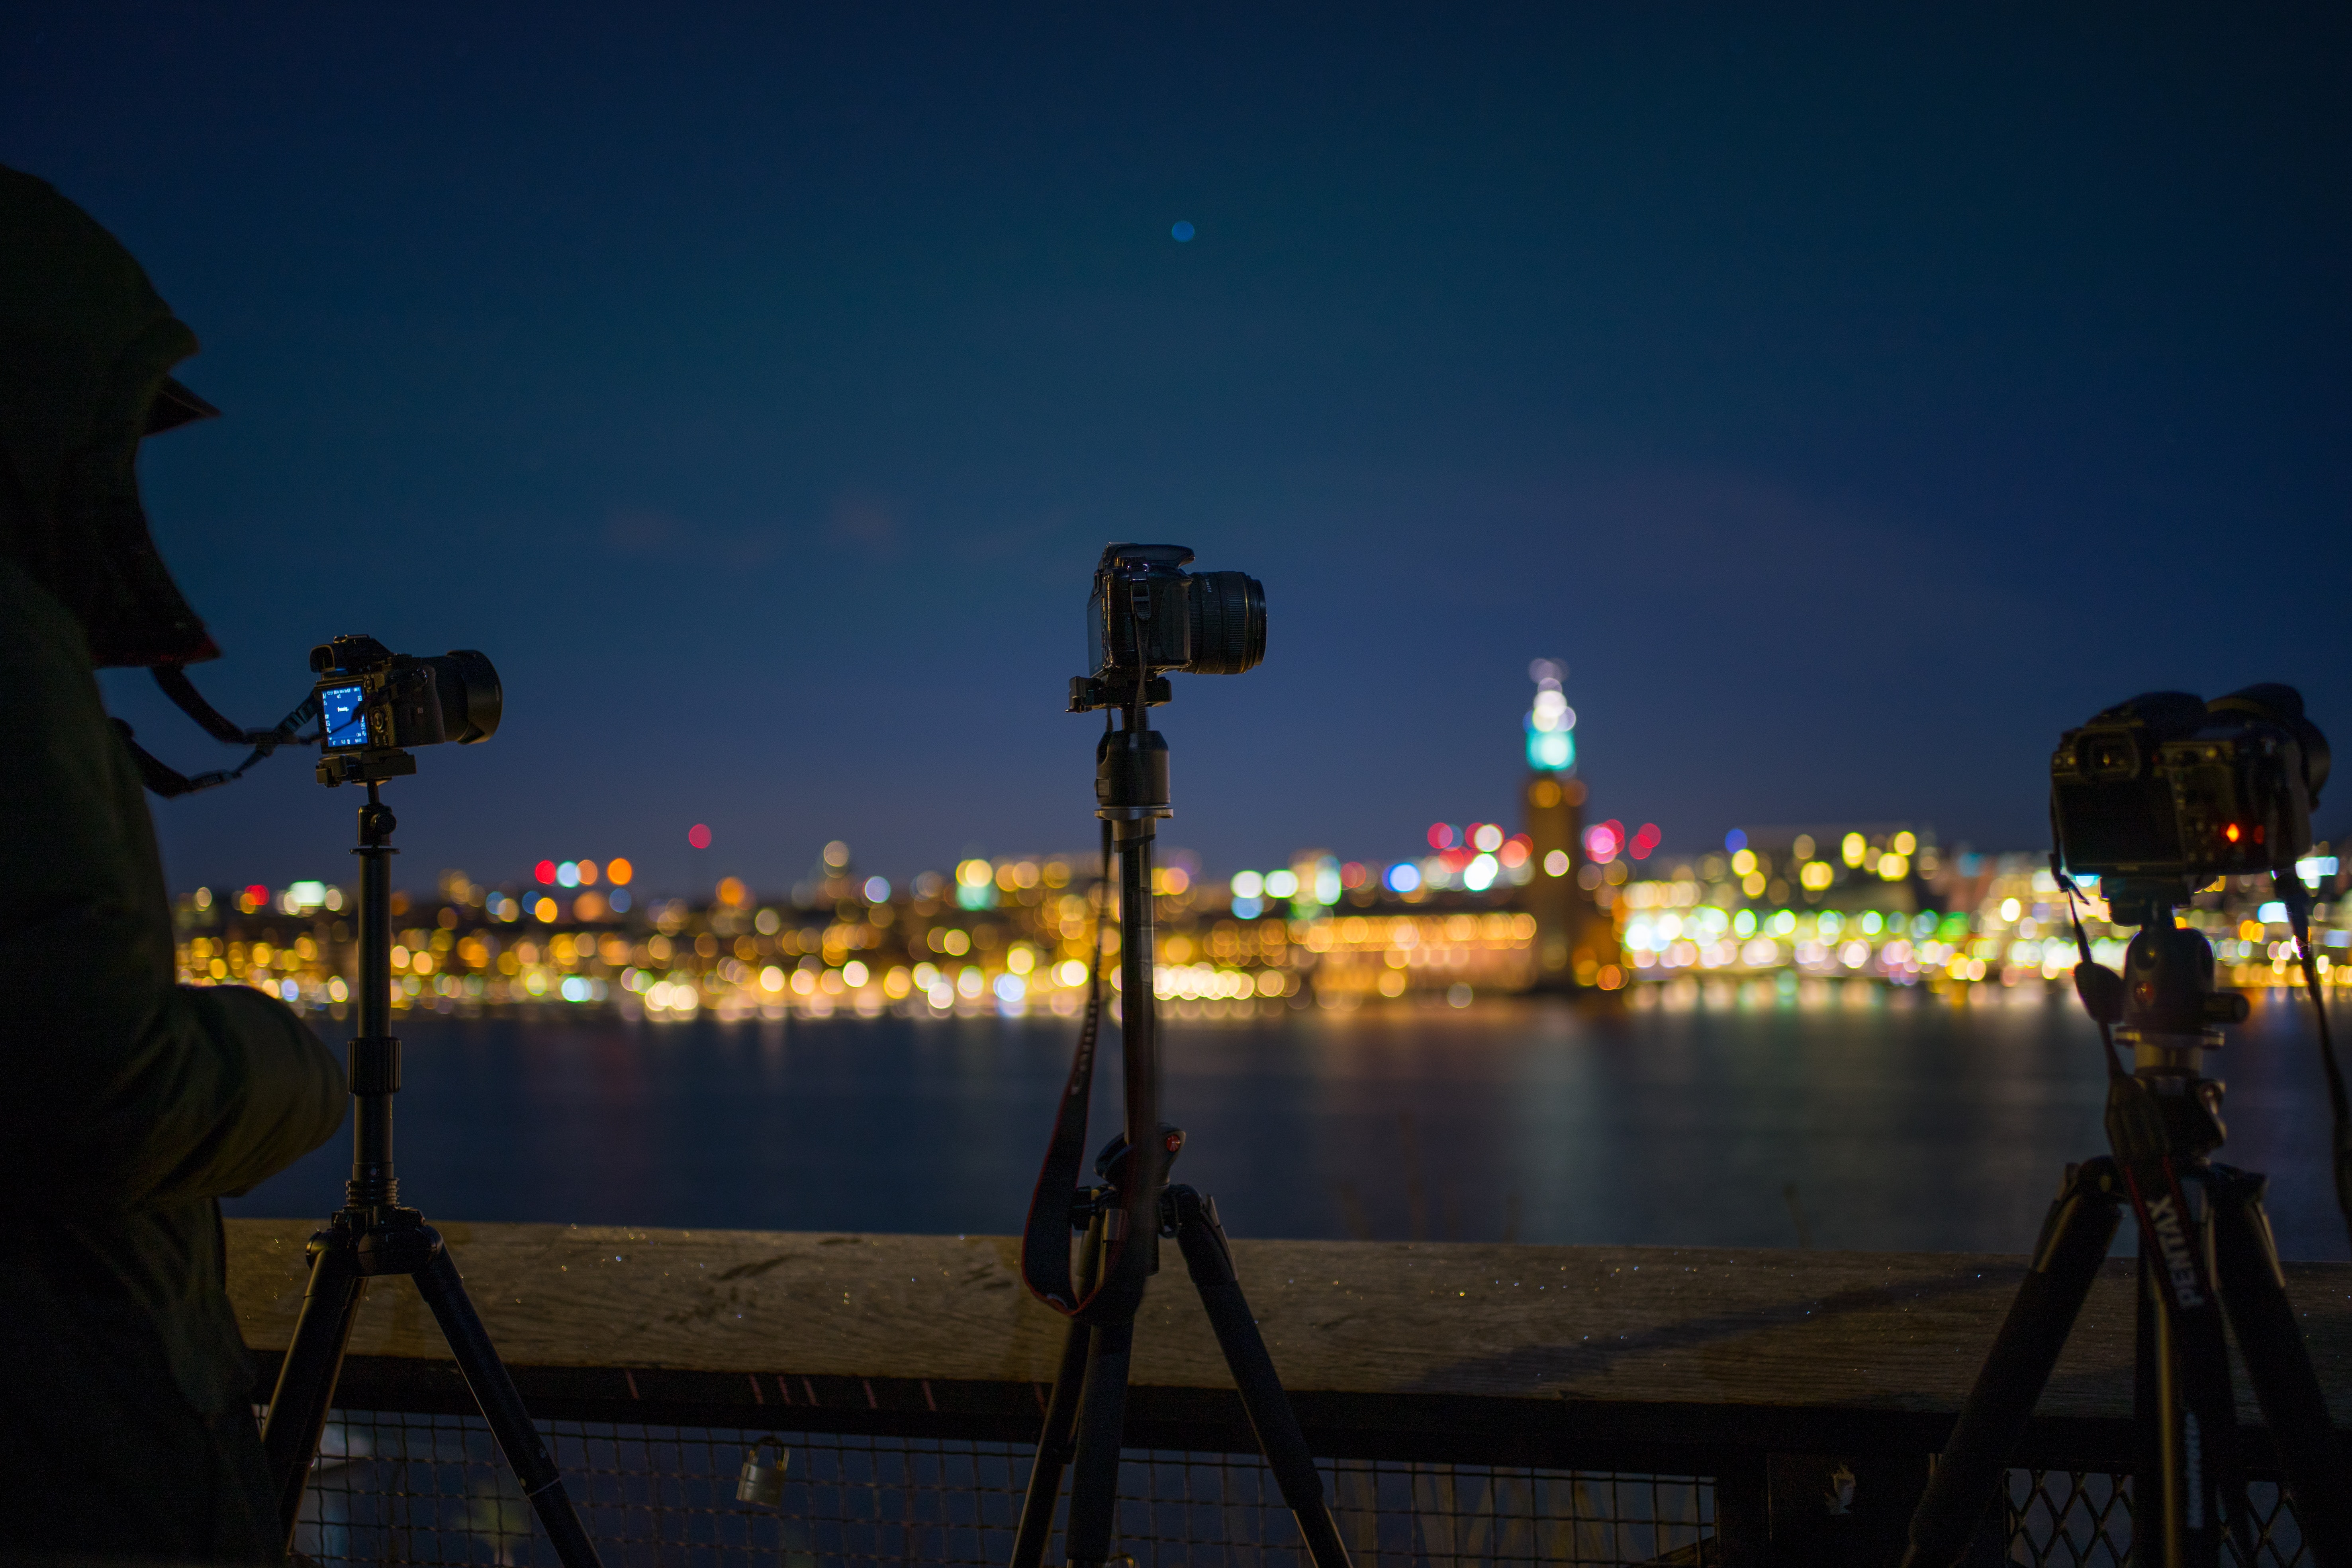
sky, night, cloud, urban area, evening, city, darkness, photography, dusk, reflection, architecture, midnight, river, vacation, tourist attraction, tourism, street light